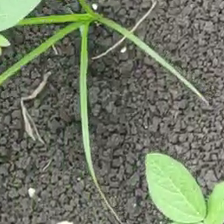
Weed species: Lavhala_(Cyperus_Rotundus)